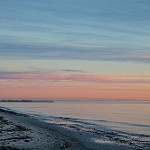
Label: sea